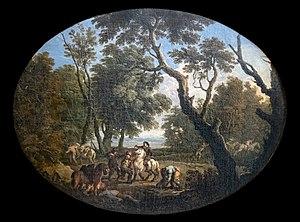
Andrea Locatelli est un peintre paysagiste italien.